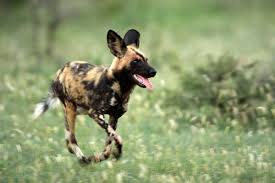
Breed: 211-n000025-African_hunting_dog